Bluebird record-breaking vehicles

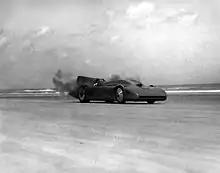
Campbell-Railton Blue Bird

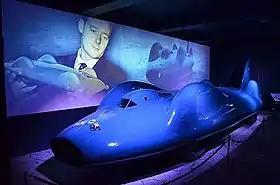
Bluebird-Proteus CN7

Donald Wales, grandson of Malcolm Campbell and nephew of Donald Campbell, has contested the world electric powered land speed record. He was also the test driver for the "British Steam Car" Inspiration, which broke the steam-powered land speed record. He was also the driver for Project Runningblade, setting the world land speed record for a lawnmower.